Propaganda during the Yugoslav Wars

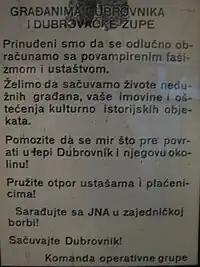
A flyer calling upon citizens of Dubrovnik to co-operate with the Yugoslav People's Army against the Croats' "vampired fascism and Ustašism"

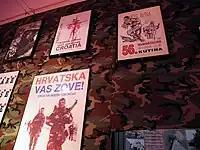
Croatian propaganda posters during the Croatian War of Independence

Before the Siege of Dubrovnik, Yugoslav officers (namely Pavle Strugar) made a concerted effort at misrepresenting the military situation on the ground and exaggerated the "threat" of a Croatian attack on Montenegro by "30,000 armed Ustaše and 7000 terrorists, including Kurdish mercenaries". That propaganda was widely spread by the state-controlled media of Serbia and Montenegro.